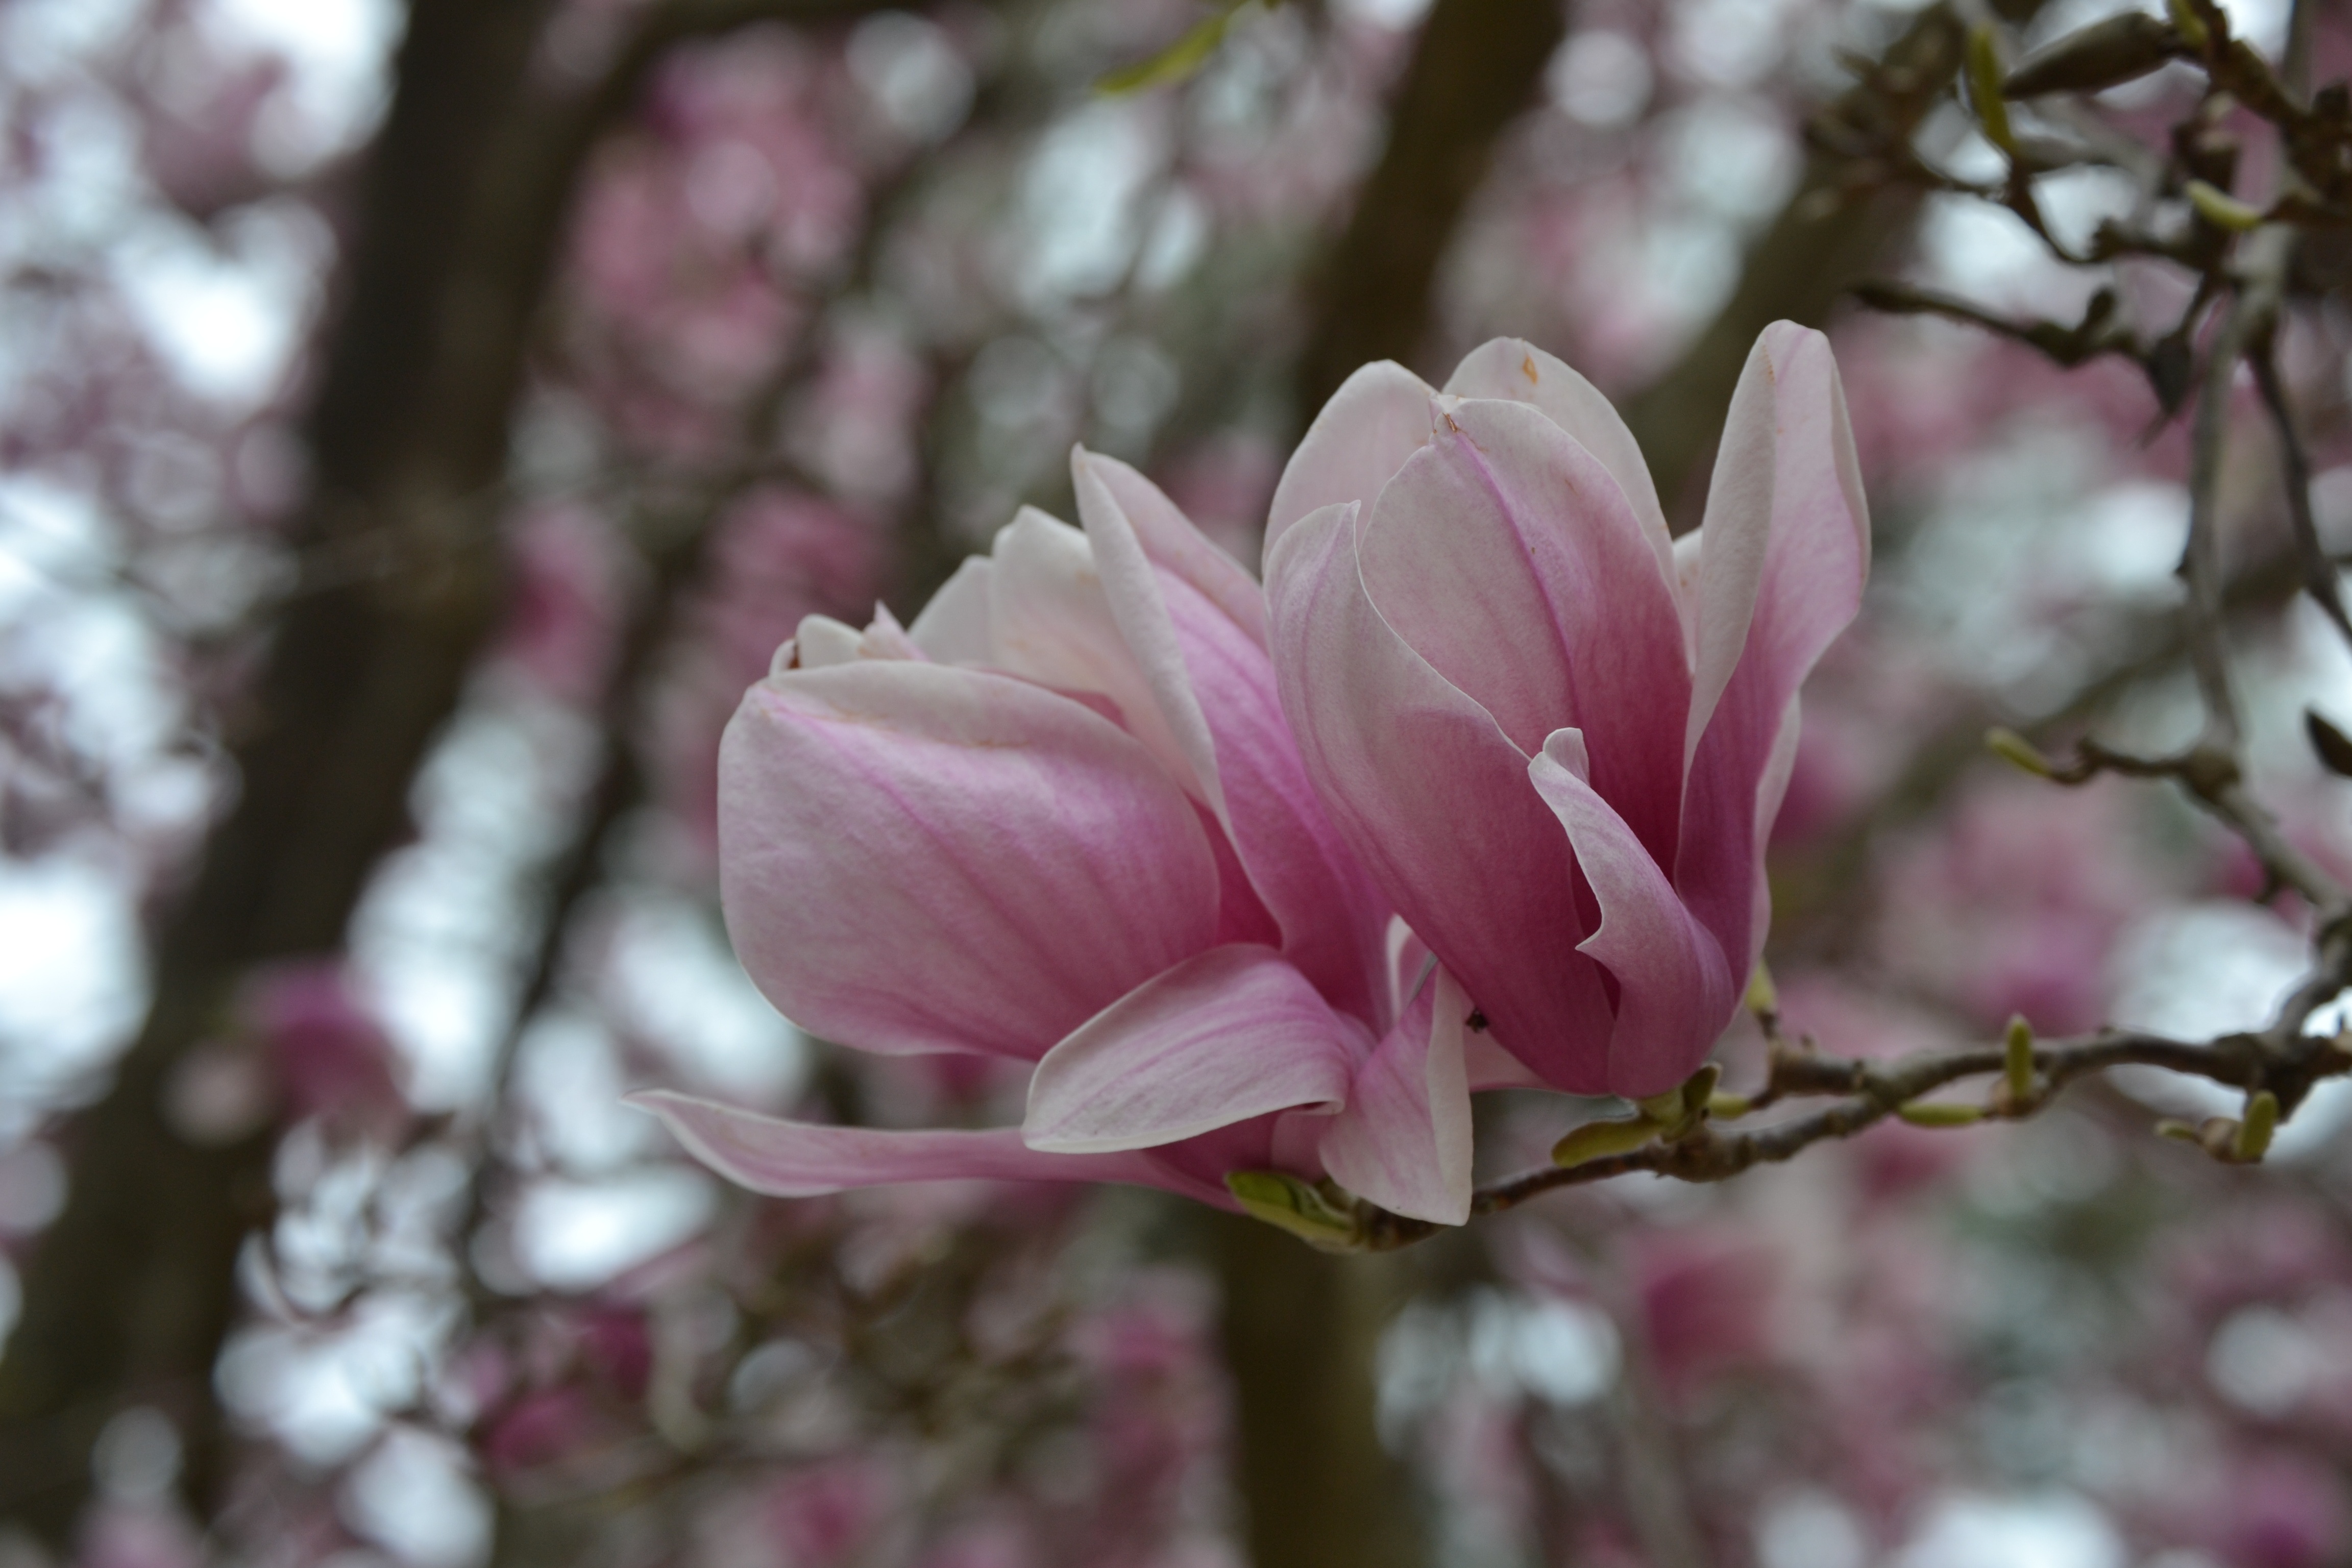
nature, branch, blossom, plant, white, field, stem, leaf, flower, petal, bloom, summer, floral, bouquet, spring, green, red, color, natural, colorful, garden, pink, flora, season, cherry blossom, bright, tulips, magnolia, bud, flowering plant, plant stem, computer wallpaper, magnolia family